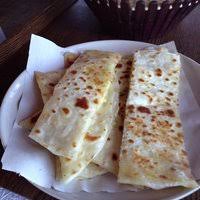
Yemek: gozleme